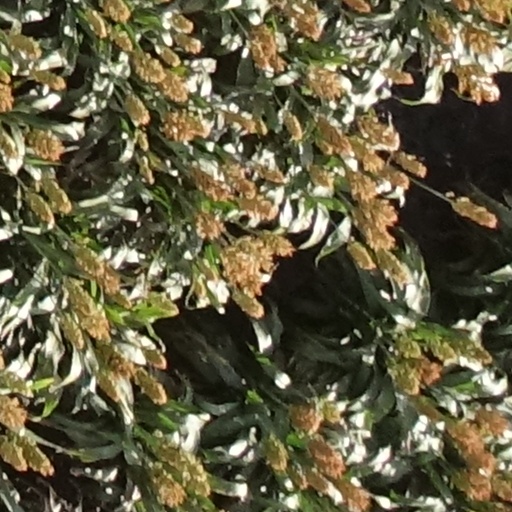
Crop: sorghum